José María Sánchez-Ventura

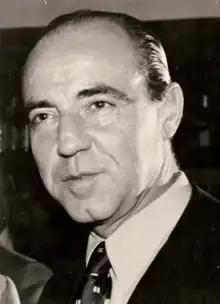

José María Sánchez-Ventura y Pascual (28 September 1922 – 22 May 2017) was a Spanish politician who served as Minister of Justice of Spain in 1975, during the Francoist dictatorship.